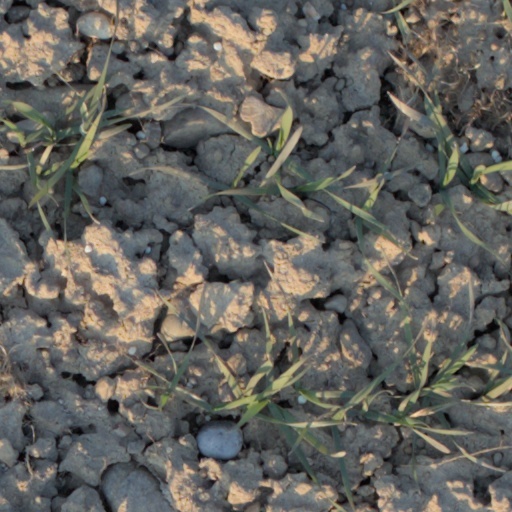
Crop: wheat